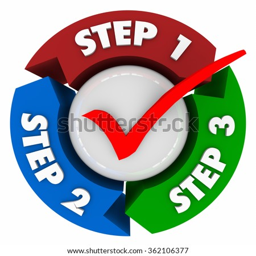
steps words and numbers on arrows in a circle to illustrate a process , system , directions or instructions